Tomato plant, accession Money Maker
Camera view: horizontal (90 deg, fisheye); turntable rotation: 240 degrees
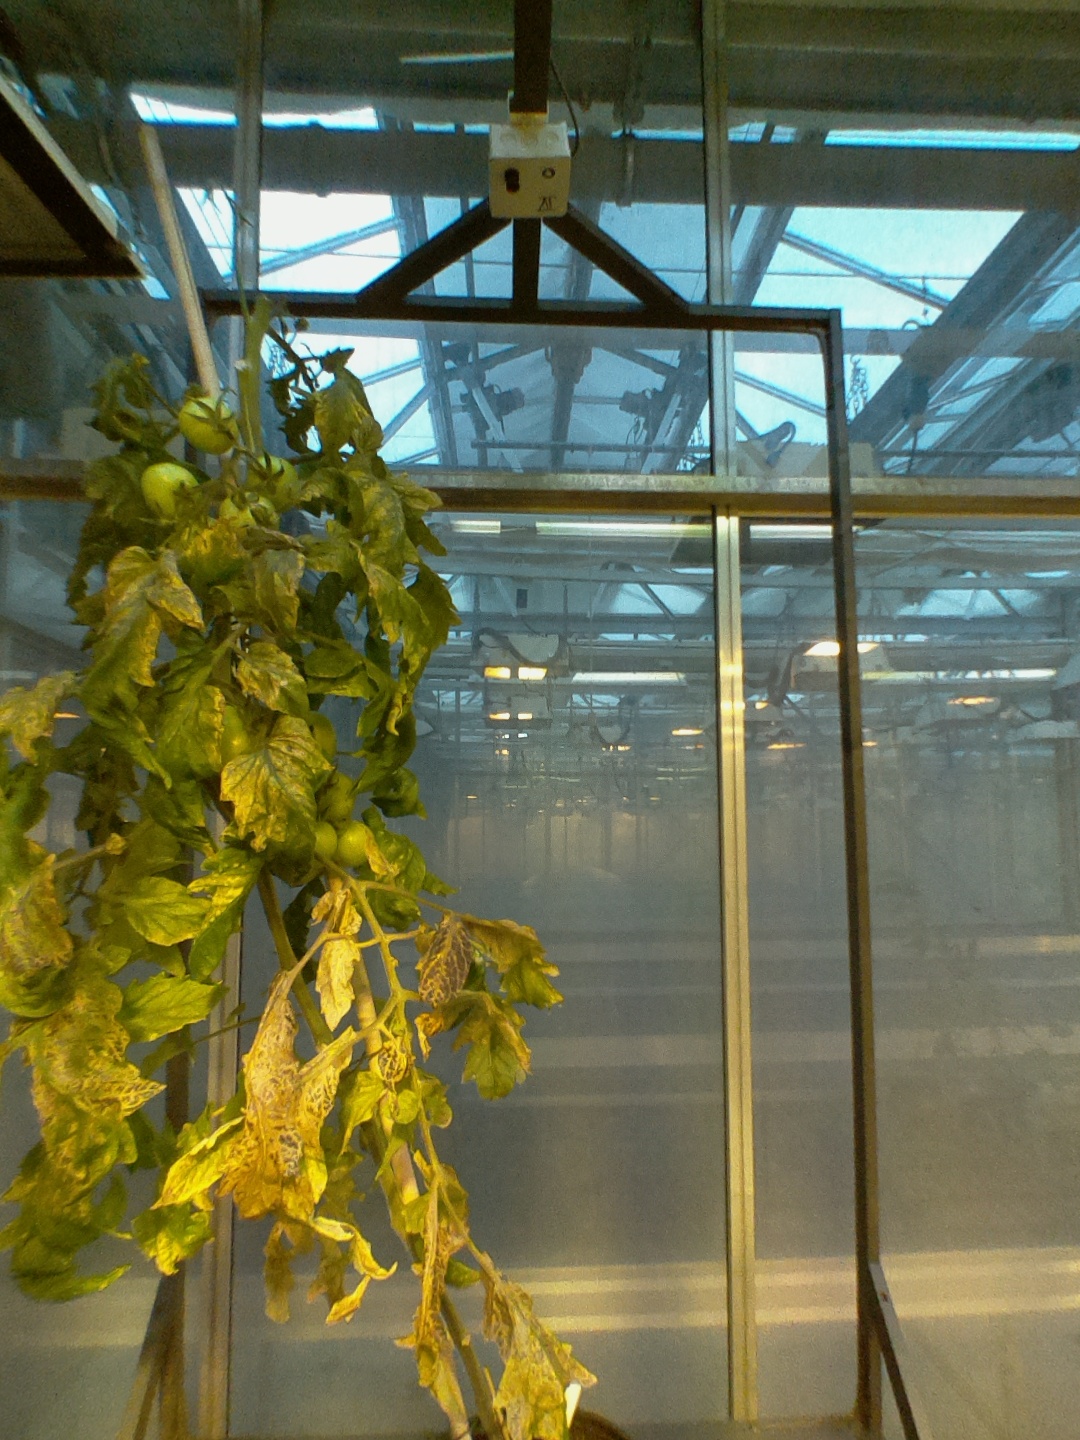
BBCH growth stage 79: 90% -100% of final fruit size